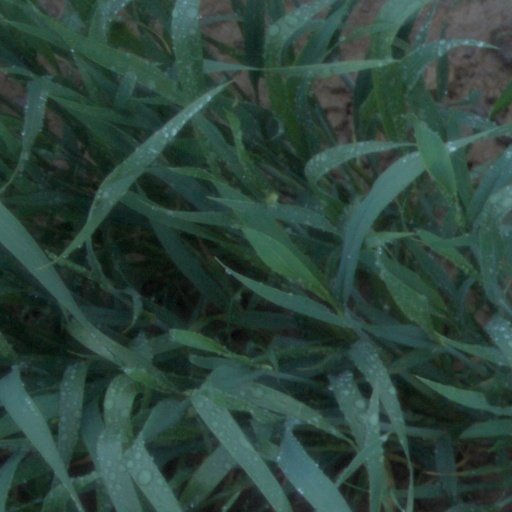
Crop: wheat